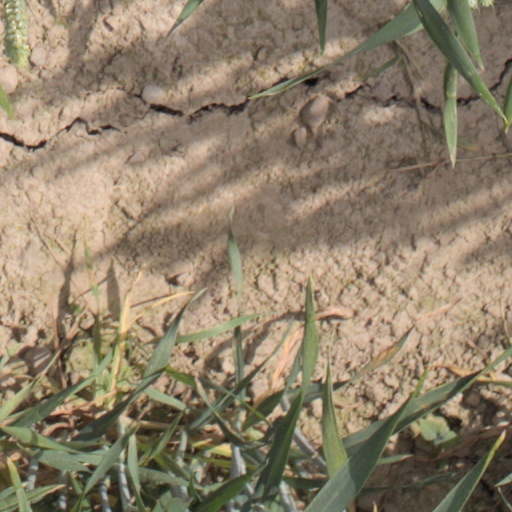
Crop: wheat